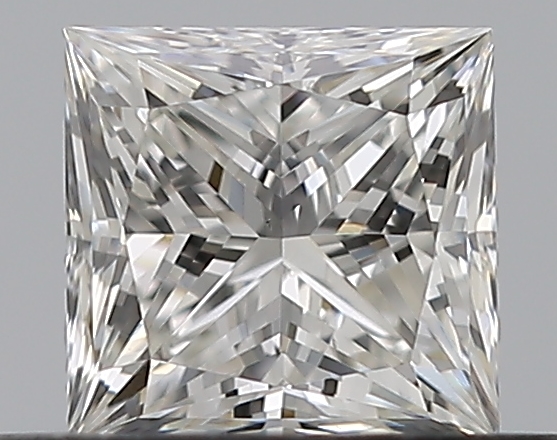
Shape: princess
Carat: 0.5
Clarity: VS2
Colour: H
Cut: VG
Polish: EX
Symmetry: GD
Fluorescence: N
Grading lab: GIA
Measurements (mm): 4.34 x 4.25 x 3.17